John E. Bush (Mosaic Templars of America)

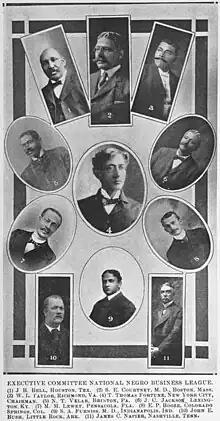
National Negro Business League portraits (1907)

John Edward Bush (1856–1916) was an American businessman, teacher, and politician. He co-founded the Mosaic Templars of America. He was a leader in the Republican Party.